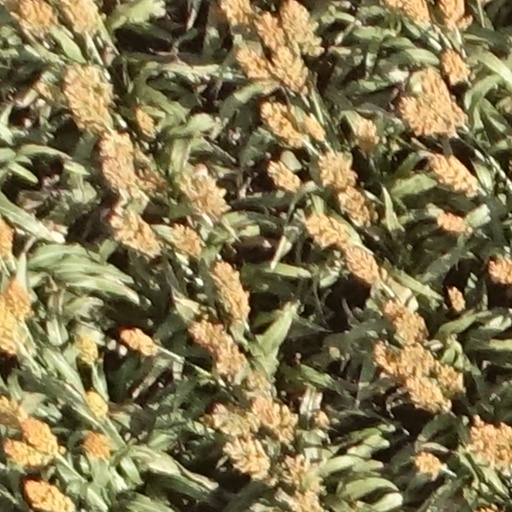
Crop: sorghum